Sean Gelael

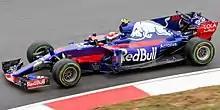
Gelael driving a Toro Rosso during free practice for the 2017 Malaysian Grand Prix

For the 2019 season, Gelael remained with Prema, partnered by 2018 FIA Formula 3 European Championship winner Mick Schumacher. He lost the team battle, finishing in 17th position in the drivers' standings by scoring points in just five races.